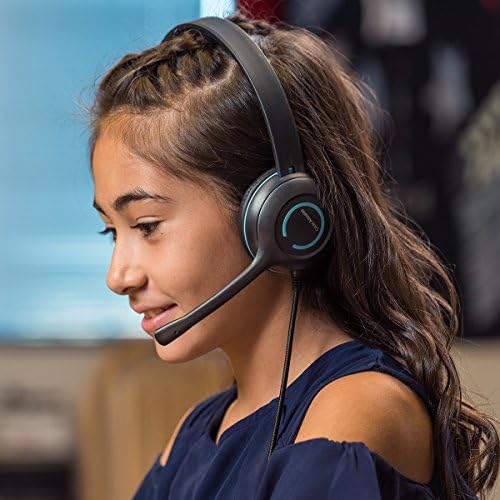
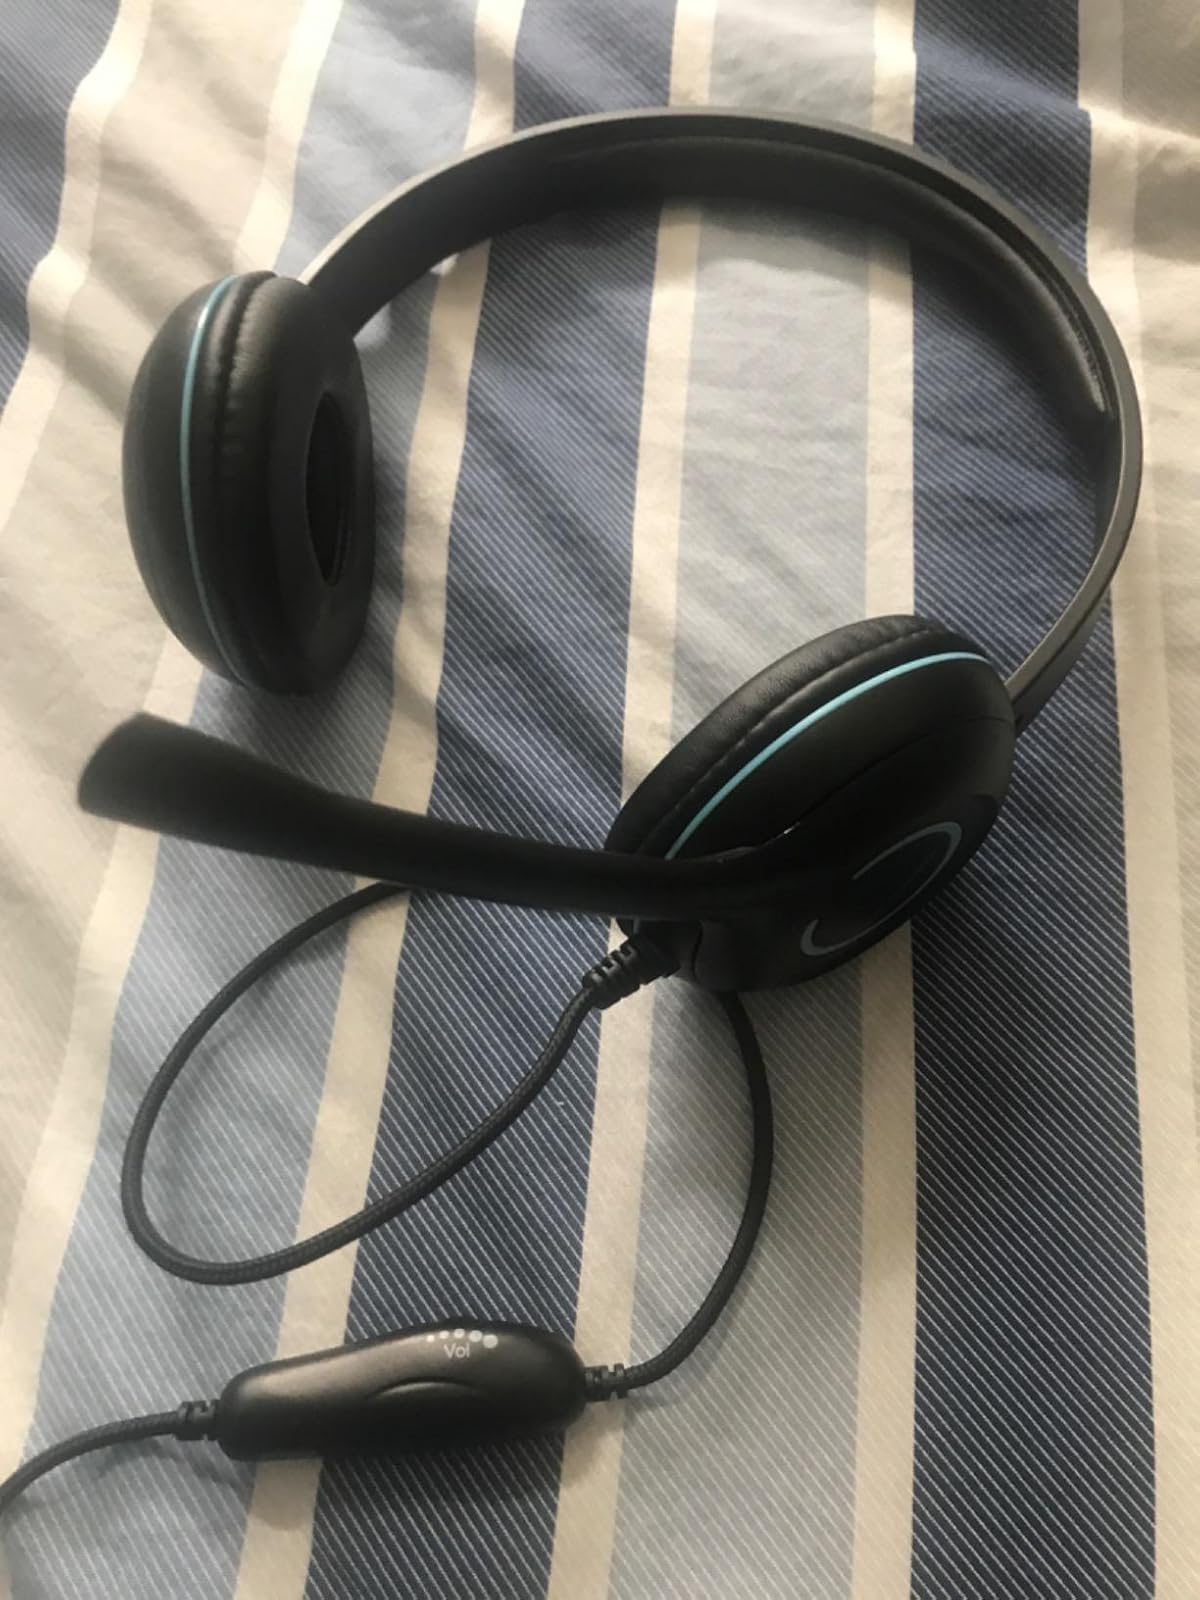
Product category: headphones
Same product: yes